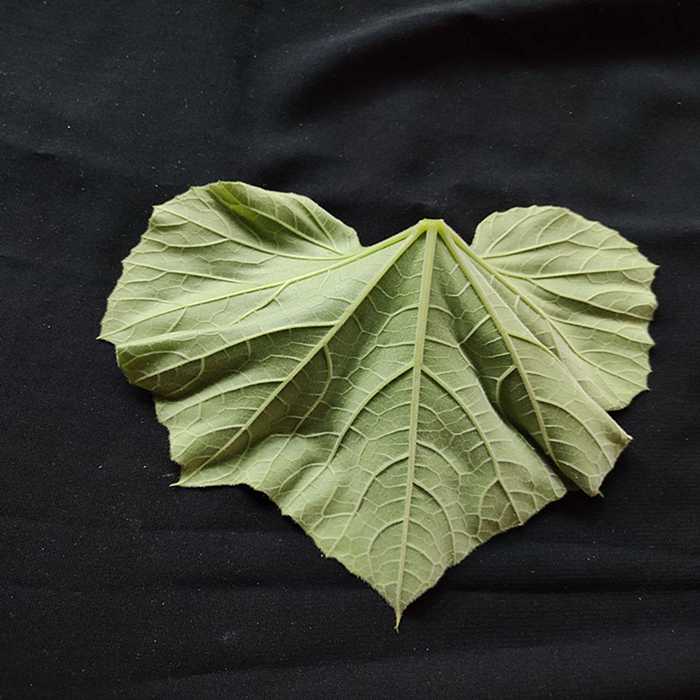
Plant: Bottle gourd
Label: Fresh leaf